List of restaurants in Hungary

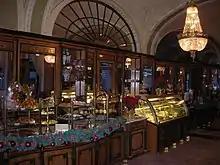
The interior of Café Gerbeaud

Top chefs in Hungary may be winners of the Károly Gundel Prize, established in 2014 in honor of restaurateur Károly Gundel, which recognizes persons "outstandingly successful in the Hungarian hospitality industry for at least 25 years".